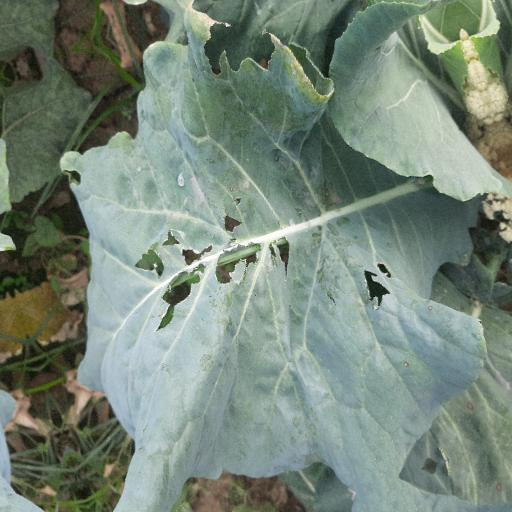
Label: Black Rot